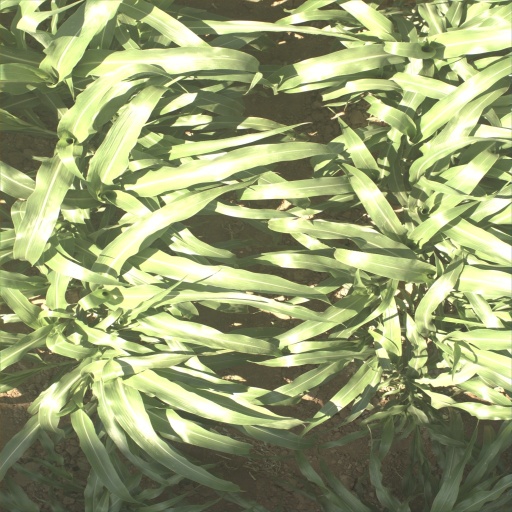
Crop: sorghum